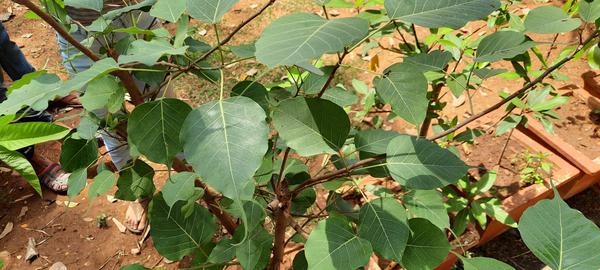
Plant: Arali